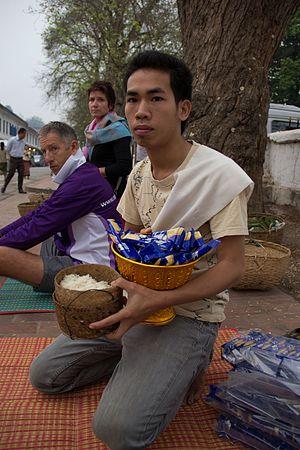
Voici la liste des personnages du manga et anime Lamu.